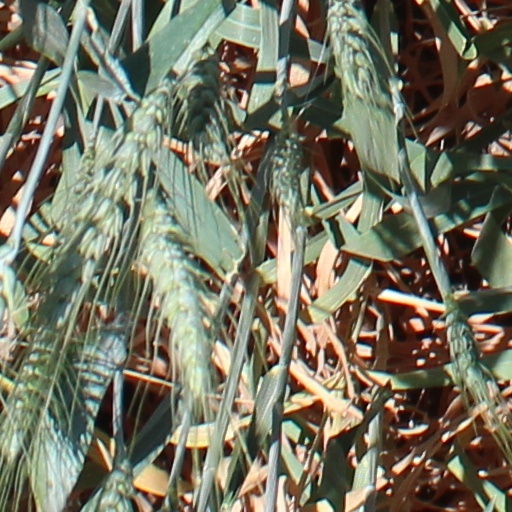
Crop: wheat